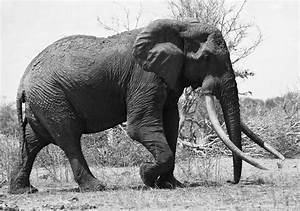
Label: elephant